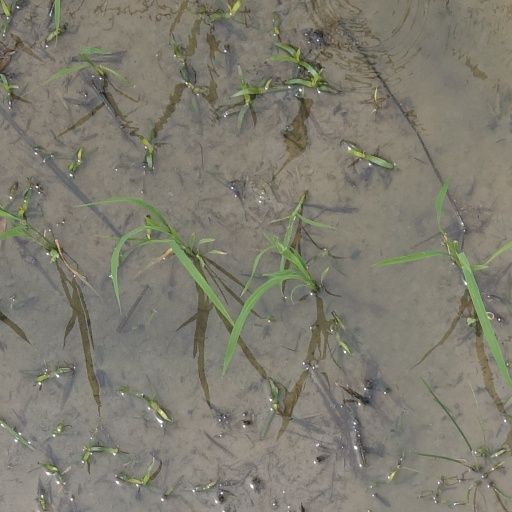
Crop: rice